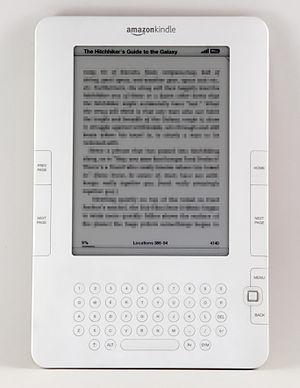
L'Amazon Kindle est une gamme de liseuse commercialisée par Amazon.com qui permet aux utilisateurs d’acheter et de lire des livres électroniques, mais aussi des journaux, des magazines et d’autres médias numériques depuis le Kindle Store. Le premier modèle est lancée le 19 novembre 2007 par Jeff Bezos, aujourd'hui la marque est devenu la référence du marché, possède une gamme de produit et est décliné en application pour système Android et IOS. En mars 2018, le Kindle Store proposait plus de six millions de livres électroniques.